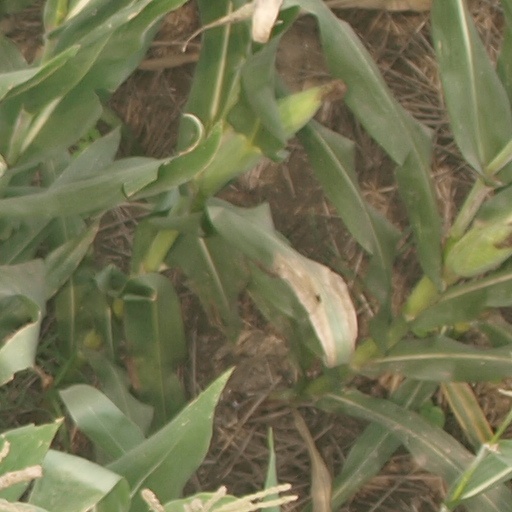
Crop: maize; corn